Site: brandenburg
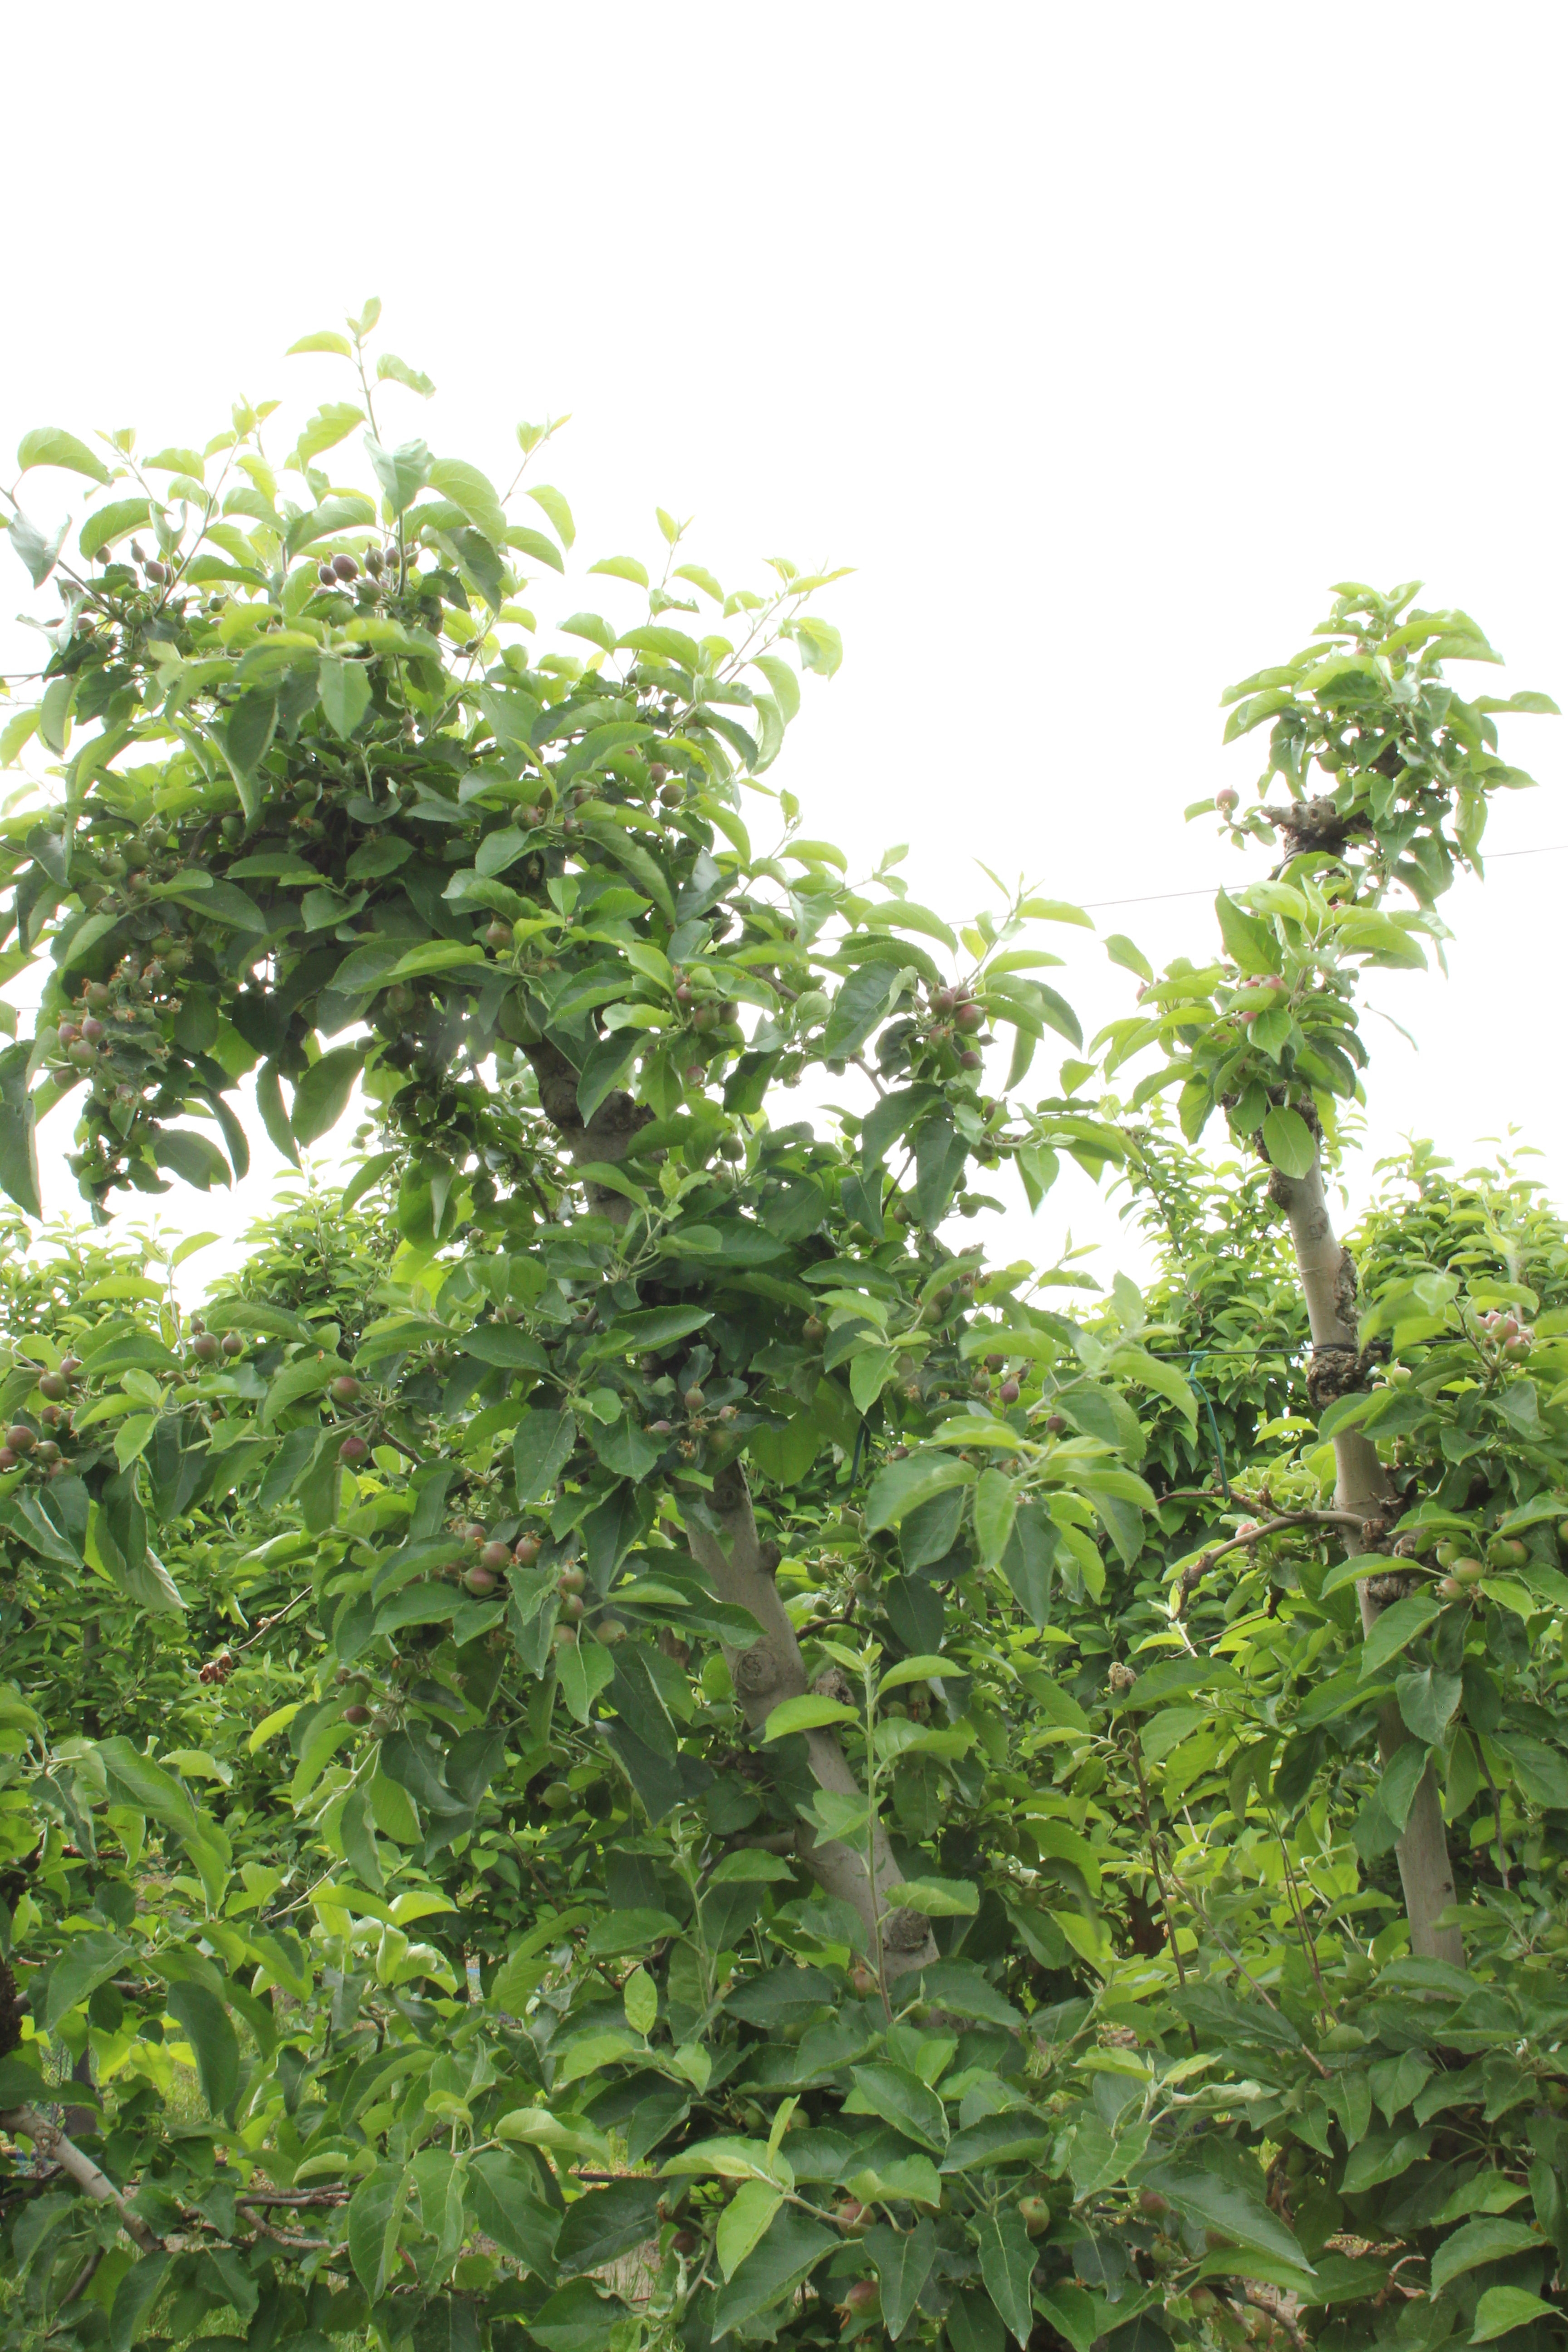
Growth stage (BBCH 72): Development of fruit